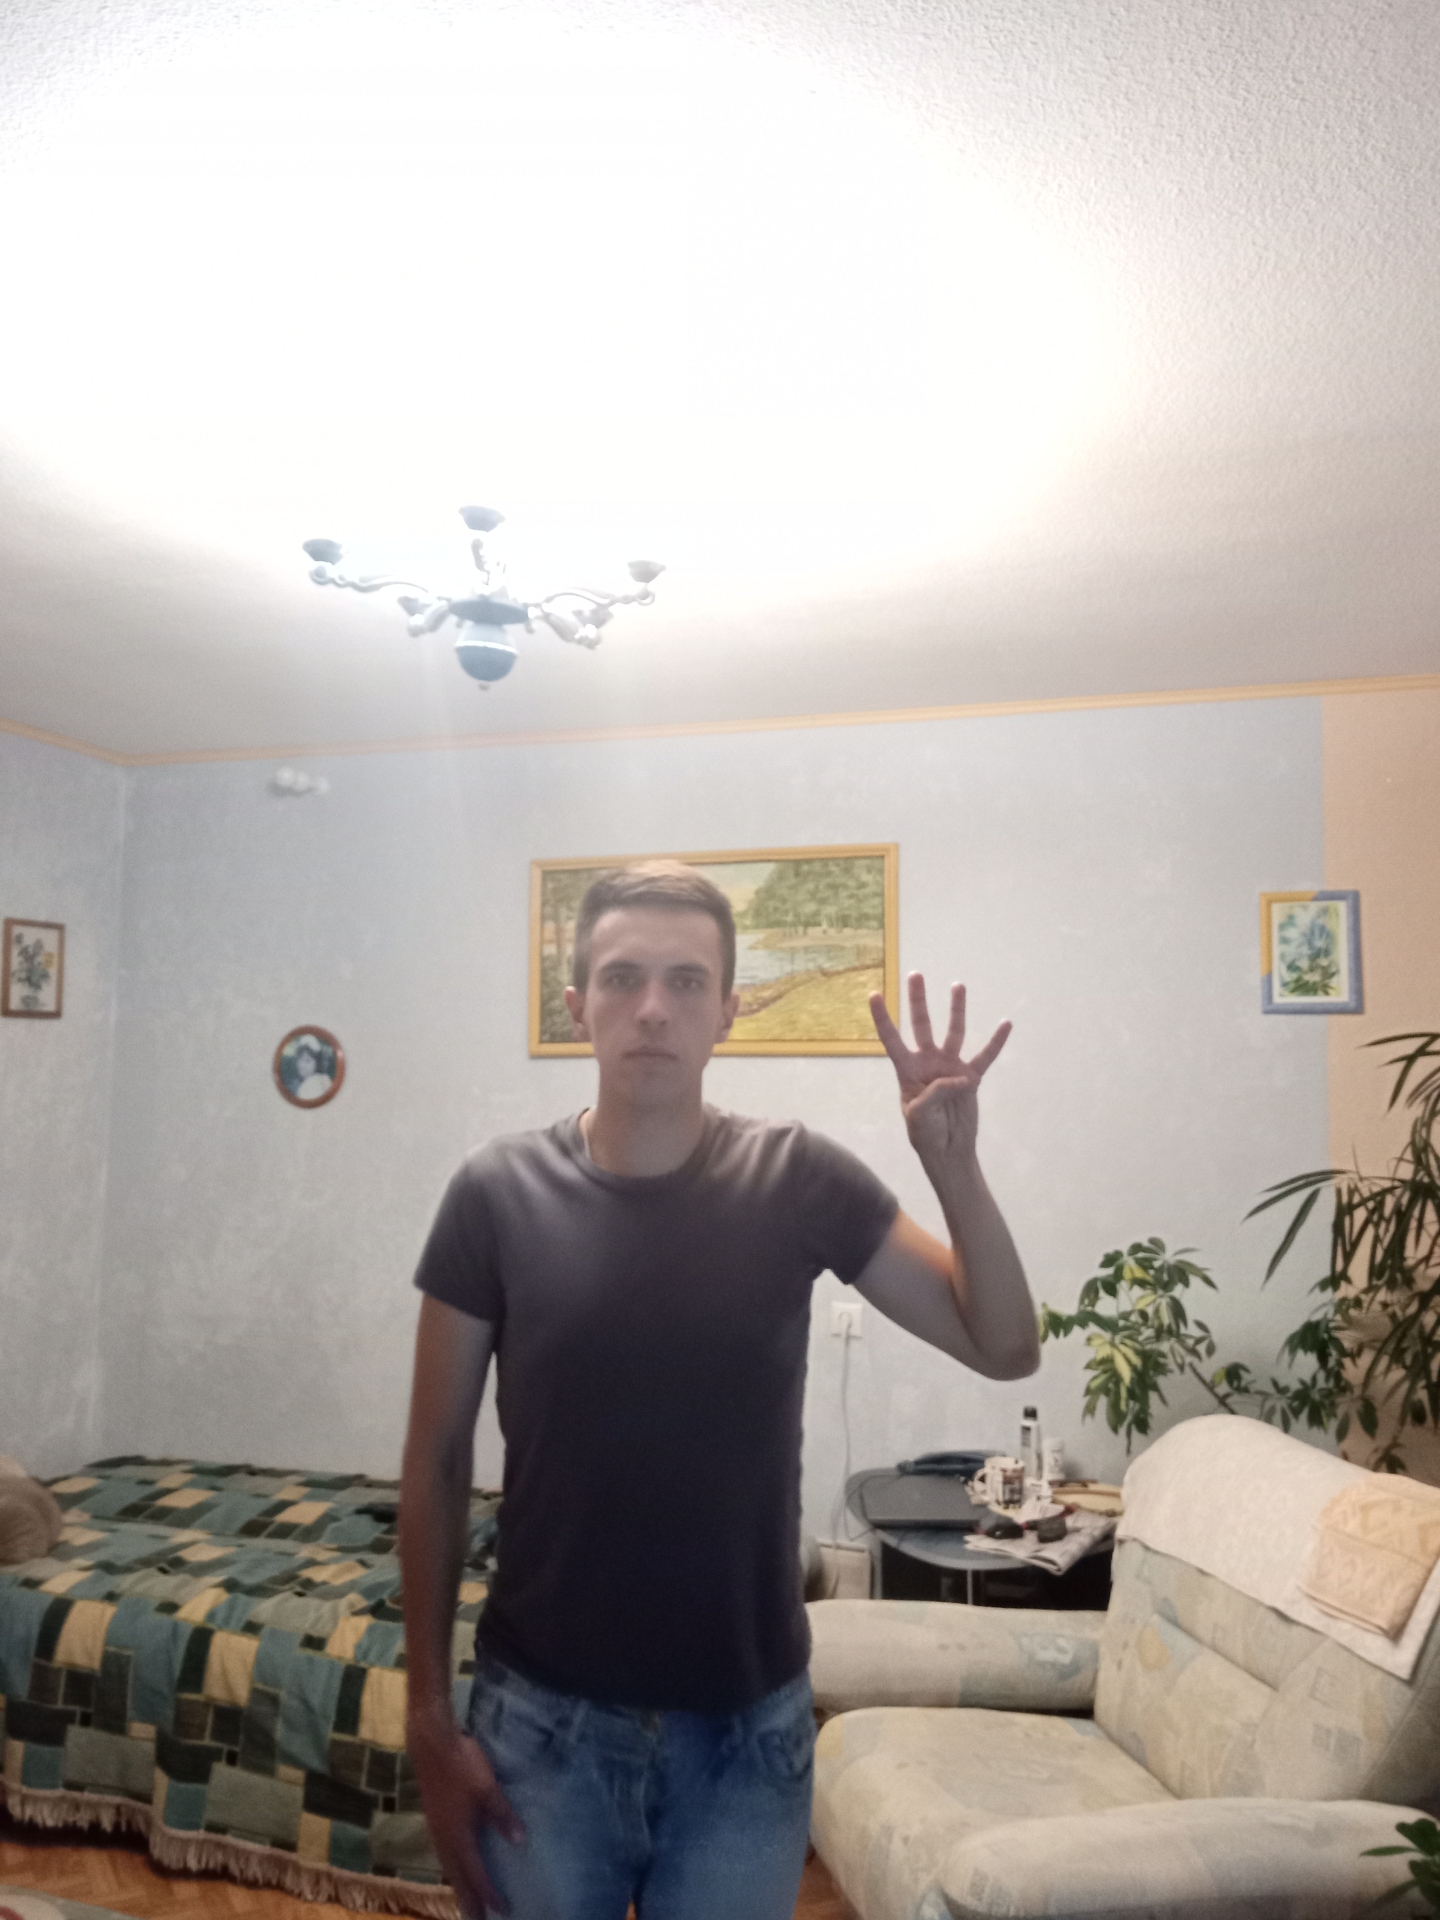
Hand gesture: four